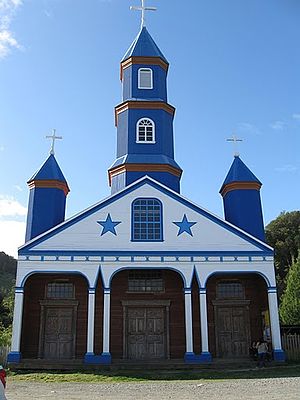
Chiloés kirker / Galleri
Chiloés kirker, på øen Chiloé i Chile. Kirkerne er meget specielle eftersom de helt og holdent er bygget af træ, nogle af dem er endda bygget uden brug af søm.